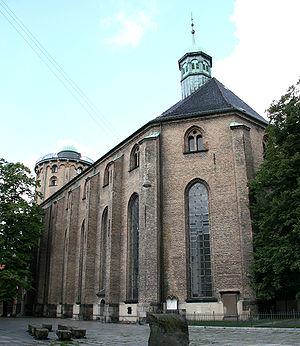
L'église de la Trinité de Copenhague au Danemark est un temple luthérien du Landmarkæt dans le centre historique de la capitale. Elle a été construite sous le règne de Christian IV en 1637-1651 et sert jusqu'à aujourd'hui d'église à l'université. L'intérieur a été entièrement décoré dans le goût baroque, après un incendie en 1728.